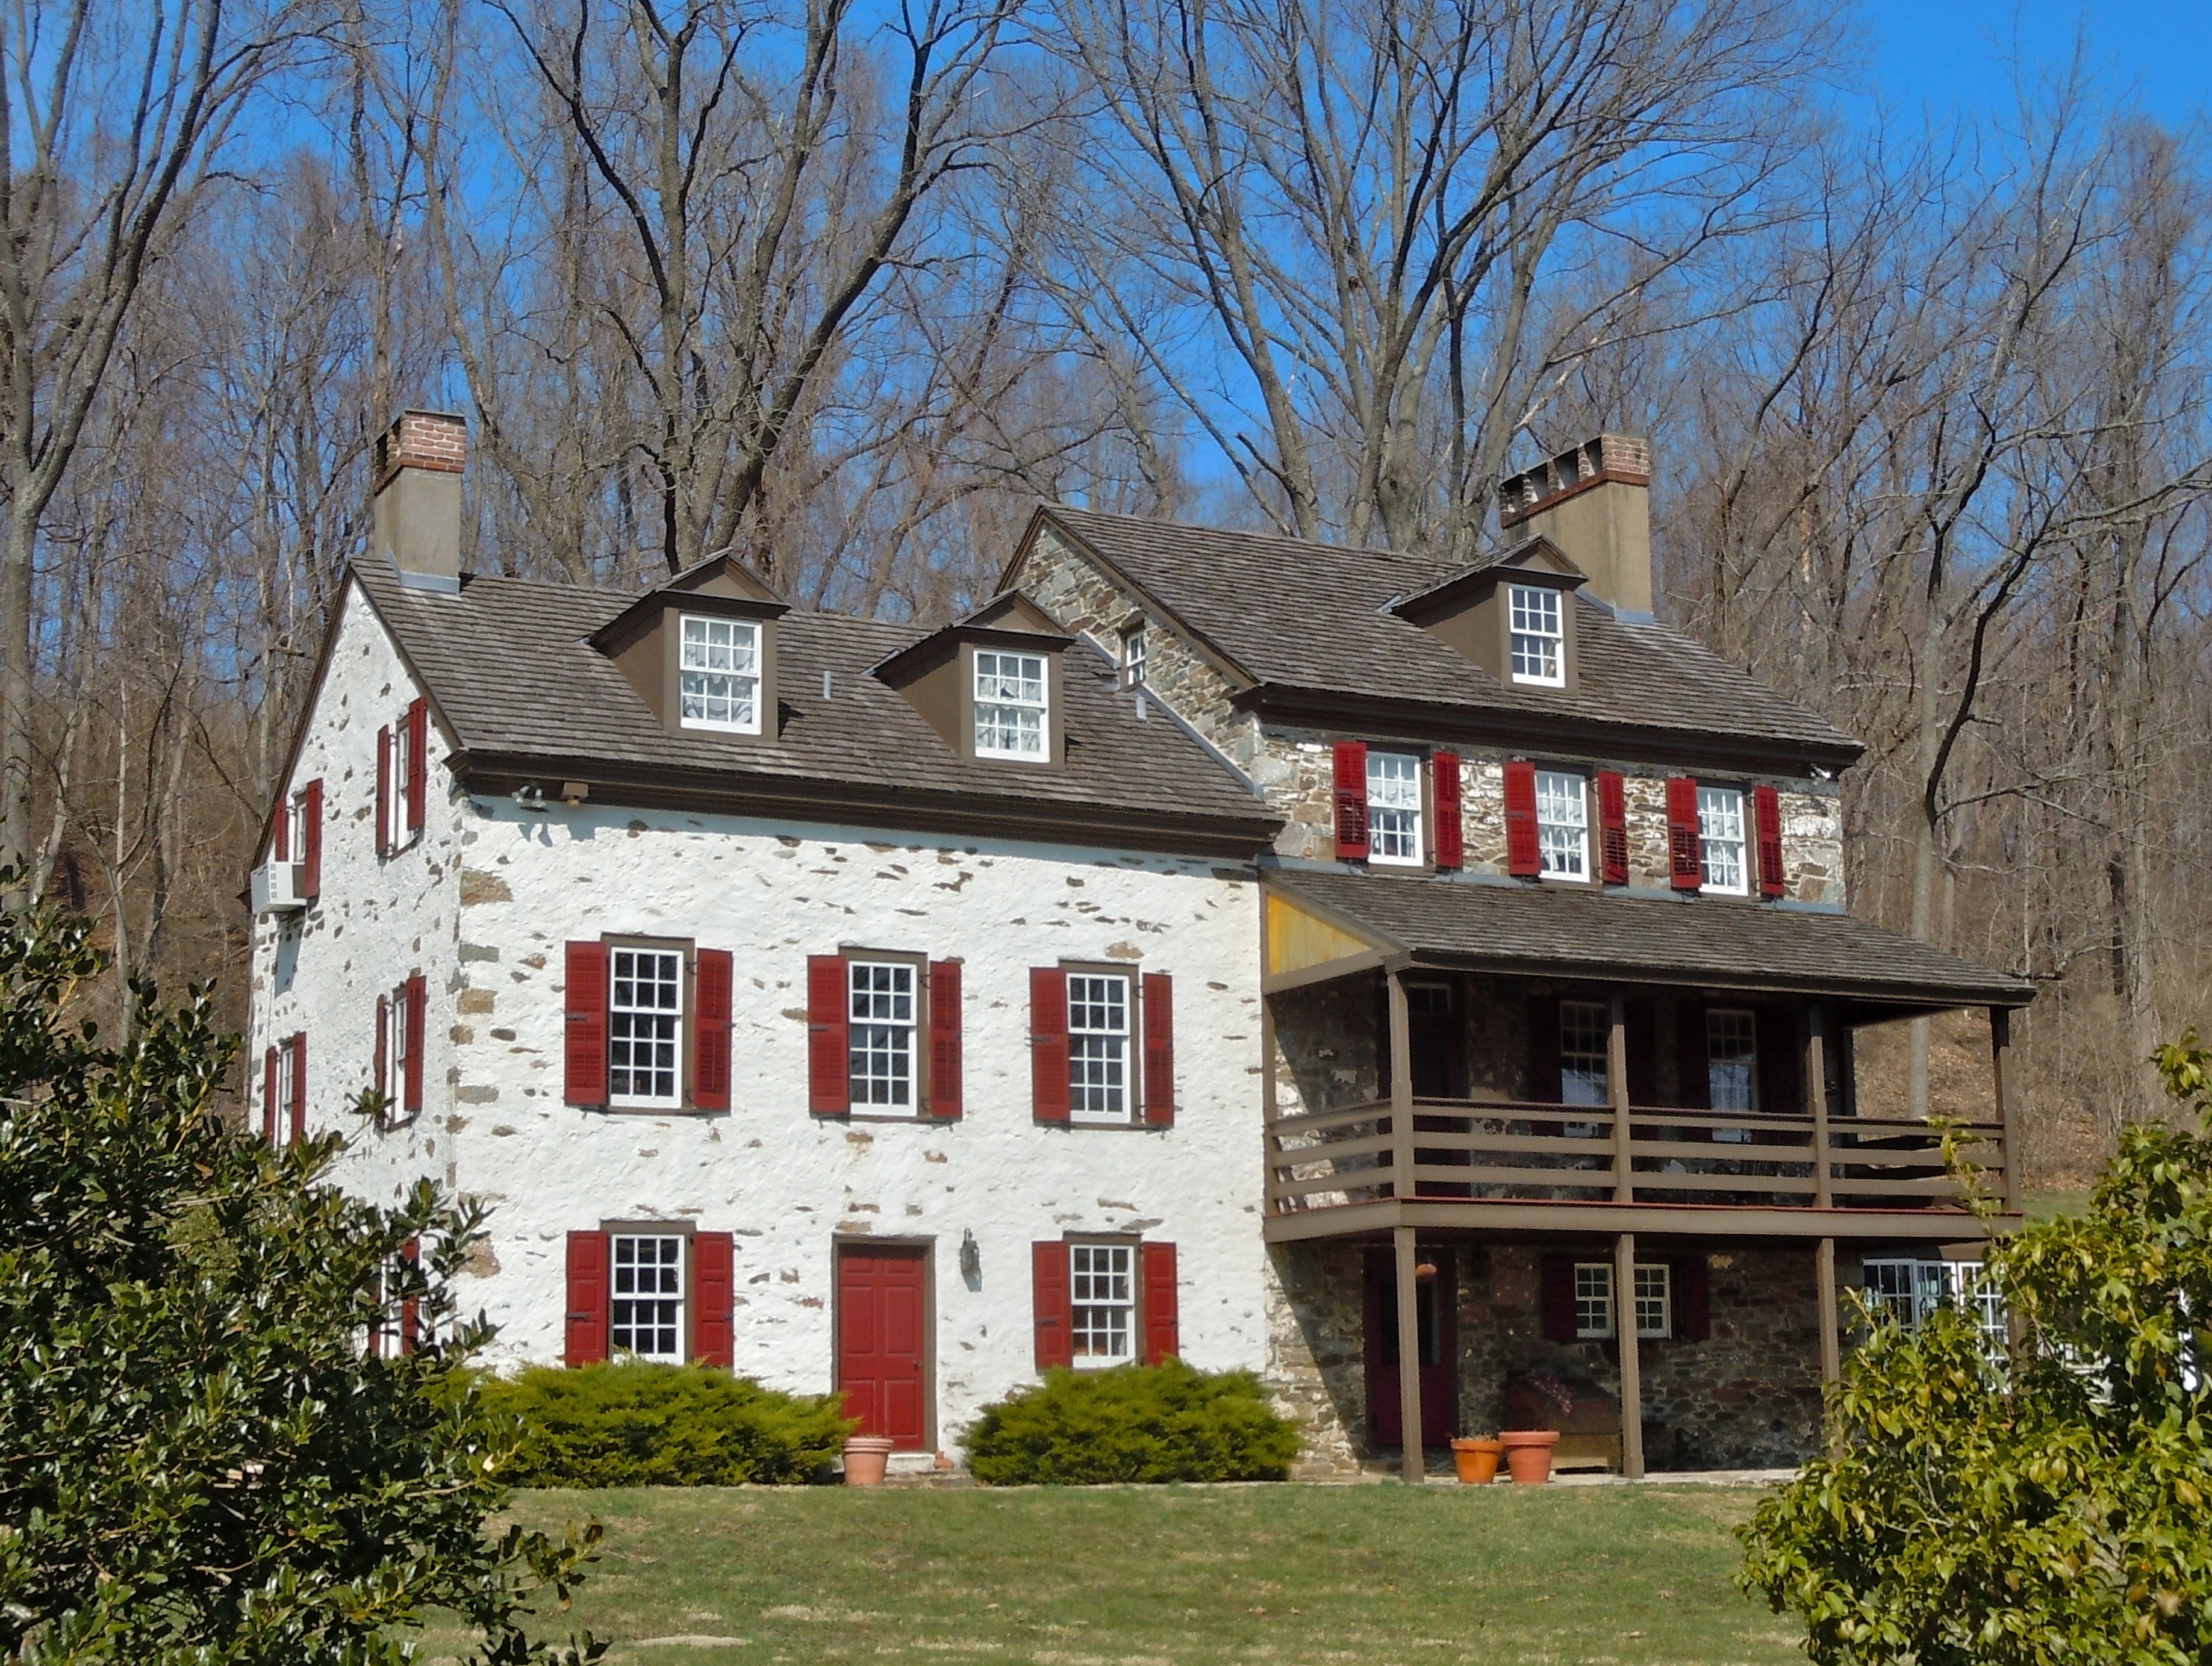
nature, architecture, sky, farm, lawn, countryside, house, building, chateau, home, country, rustic, rural, cottage, trees, outside, clouds, farmhouse, estate, yard, neighbourhood, manor house